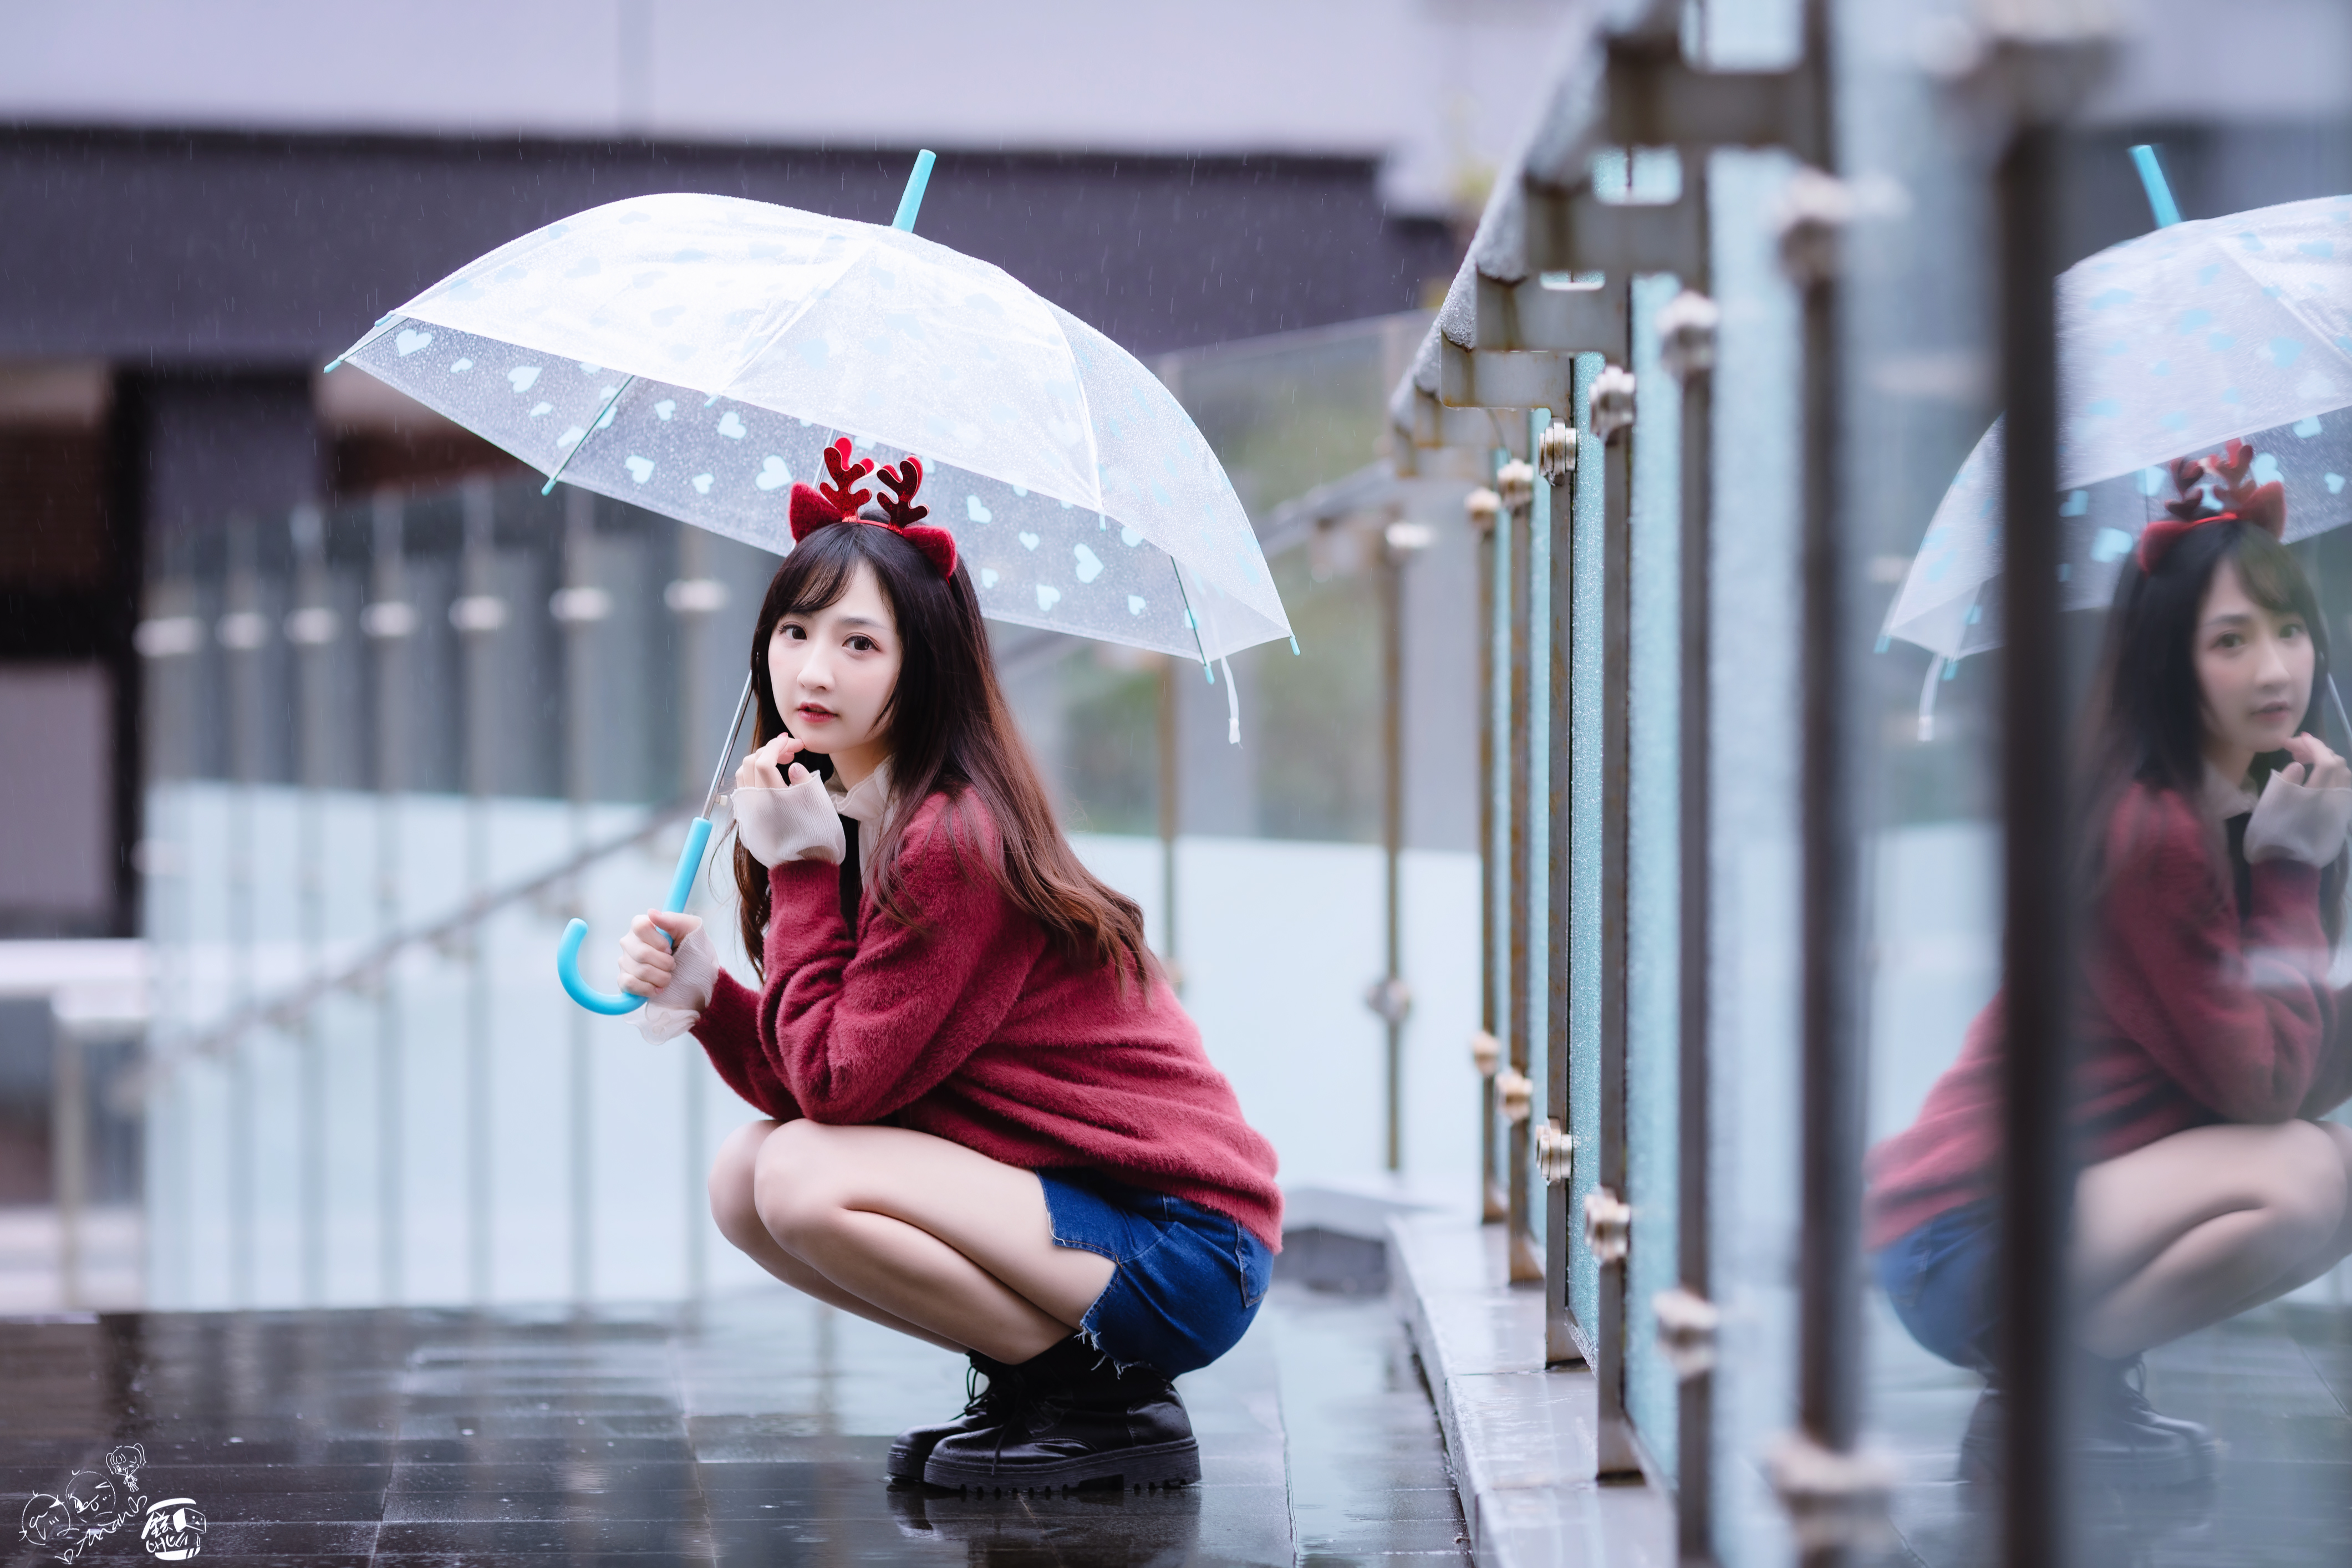
women, model, people, girl, photography, asian, lip, human body, umbrella, pink, sitting, beauty, street fashion, black hair, snapshot, long hair, hime cut, portrait photography, rain, precipitation, boot, japanese idol